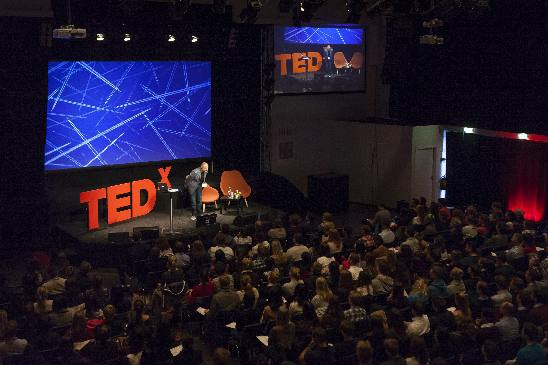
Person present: Yes